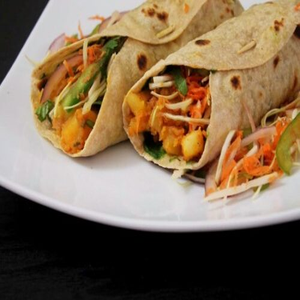
Dish: kathiroll